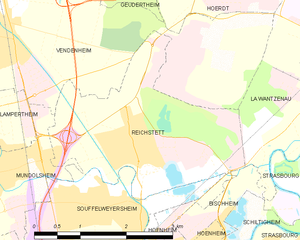
Carte des communes françaises